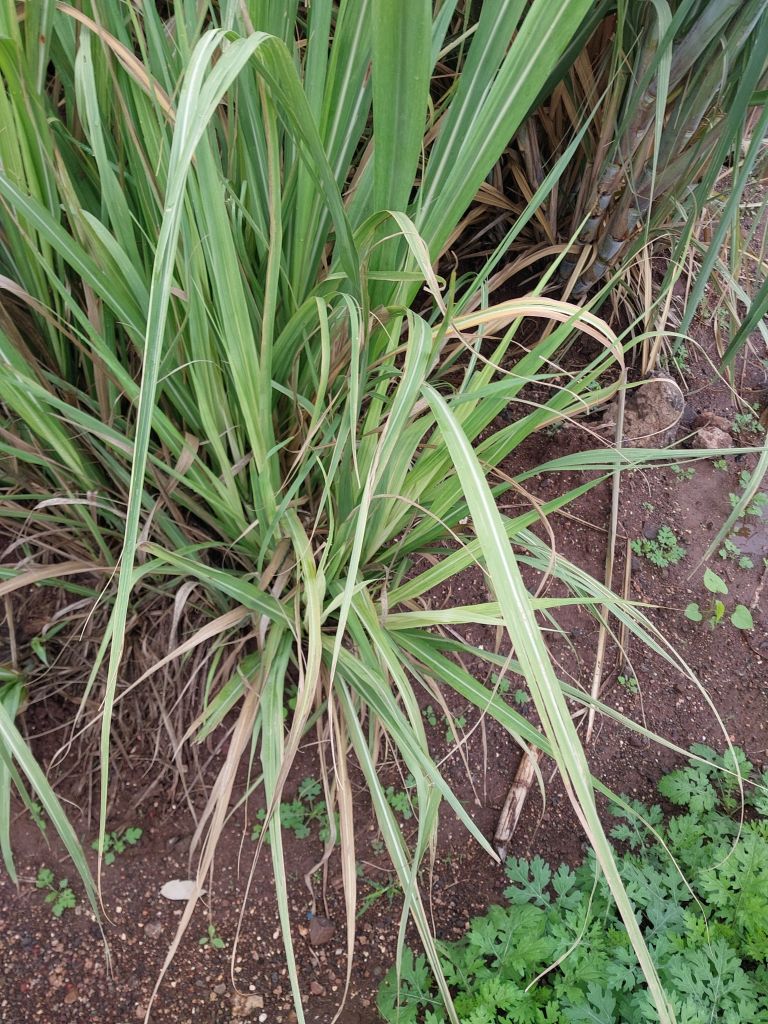
Label: Grassy shoot